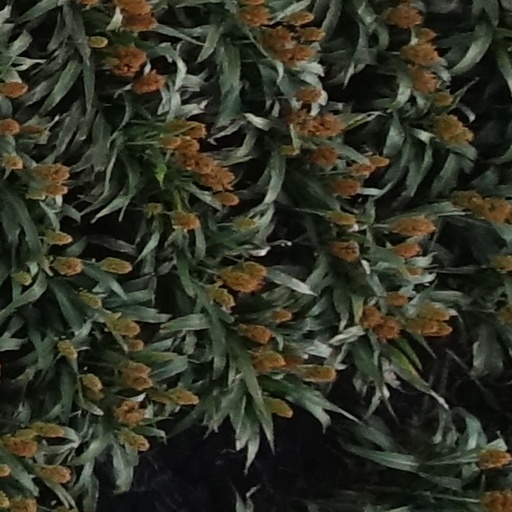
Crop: sorghum